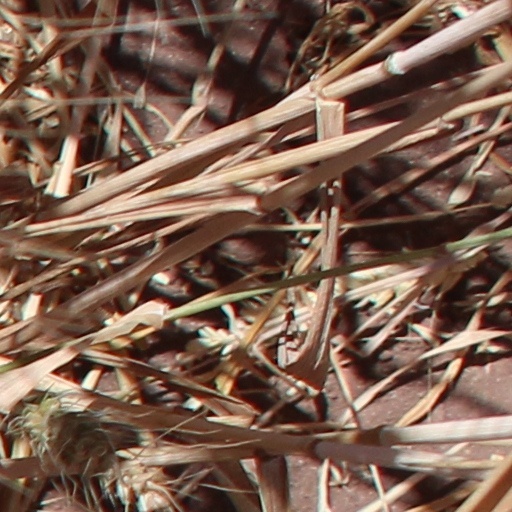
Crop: wheat